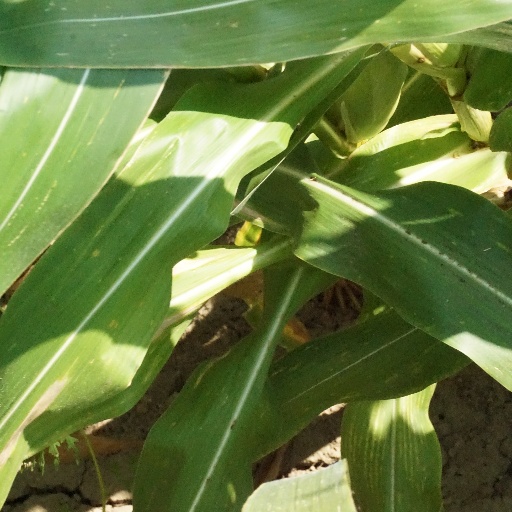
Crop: maize; corn